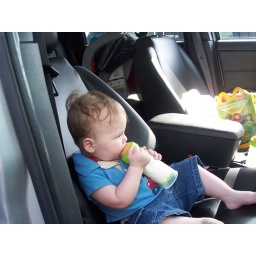
Taking a bottle break in the front seat